Transport in Barbados

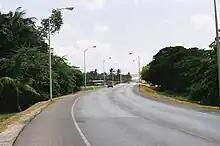
Spring Garden Highway close to Malibu Rum.

Barbados is a relatively small country with a length of and a width of . Barbados has of public paved roads, two active marine ports in (Bridgetown Port and Port Saint Charles), remnants of a railway system, and one airport; the Sir Grantley Adams International Airport, located in Christ Church.